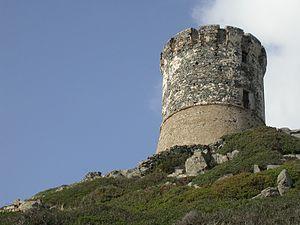
Tour des Sanguinaires
Ajaccio est une commune française, préfecture du département de la Corse-du-Sud, préfecture de la Corse et siège de la collectivité territoriale de Corse. Son aire urbaine comptait 106 488 habitants en 2016, la plus grande de l'Île. Ajaccio est située sur la côte ouest de la Corse, à 390 km de Marseille.